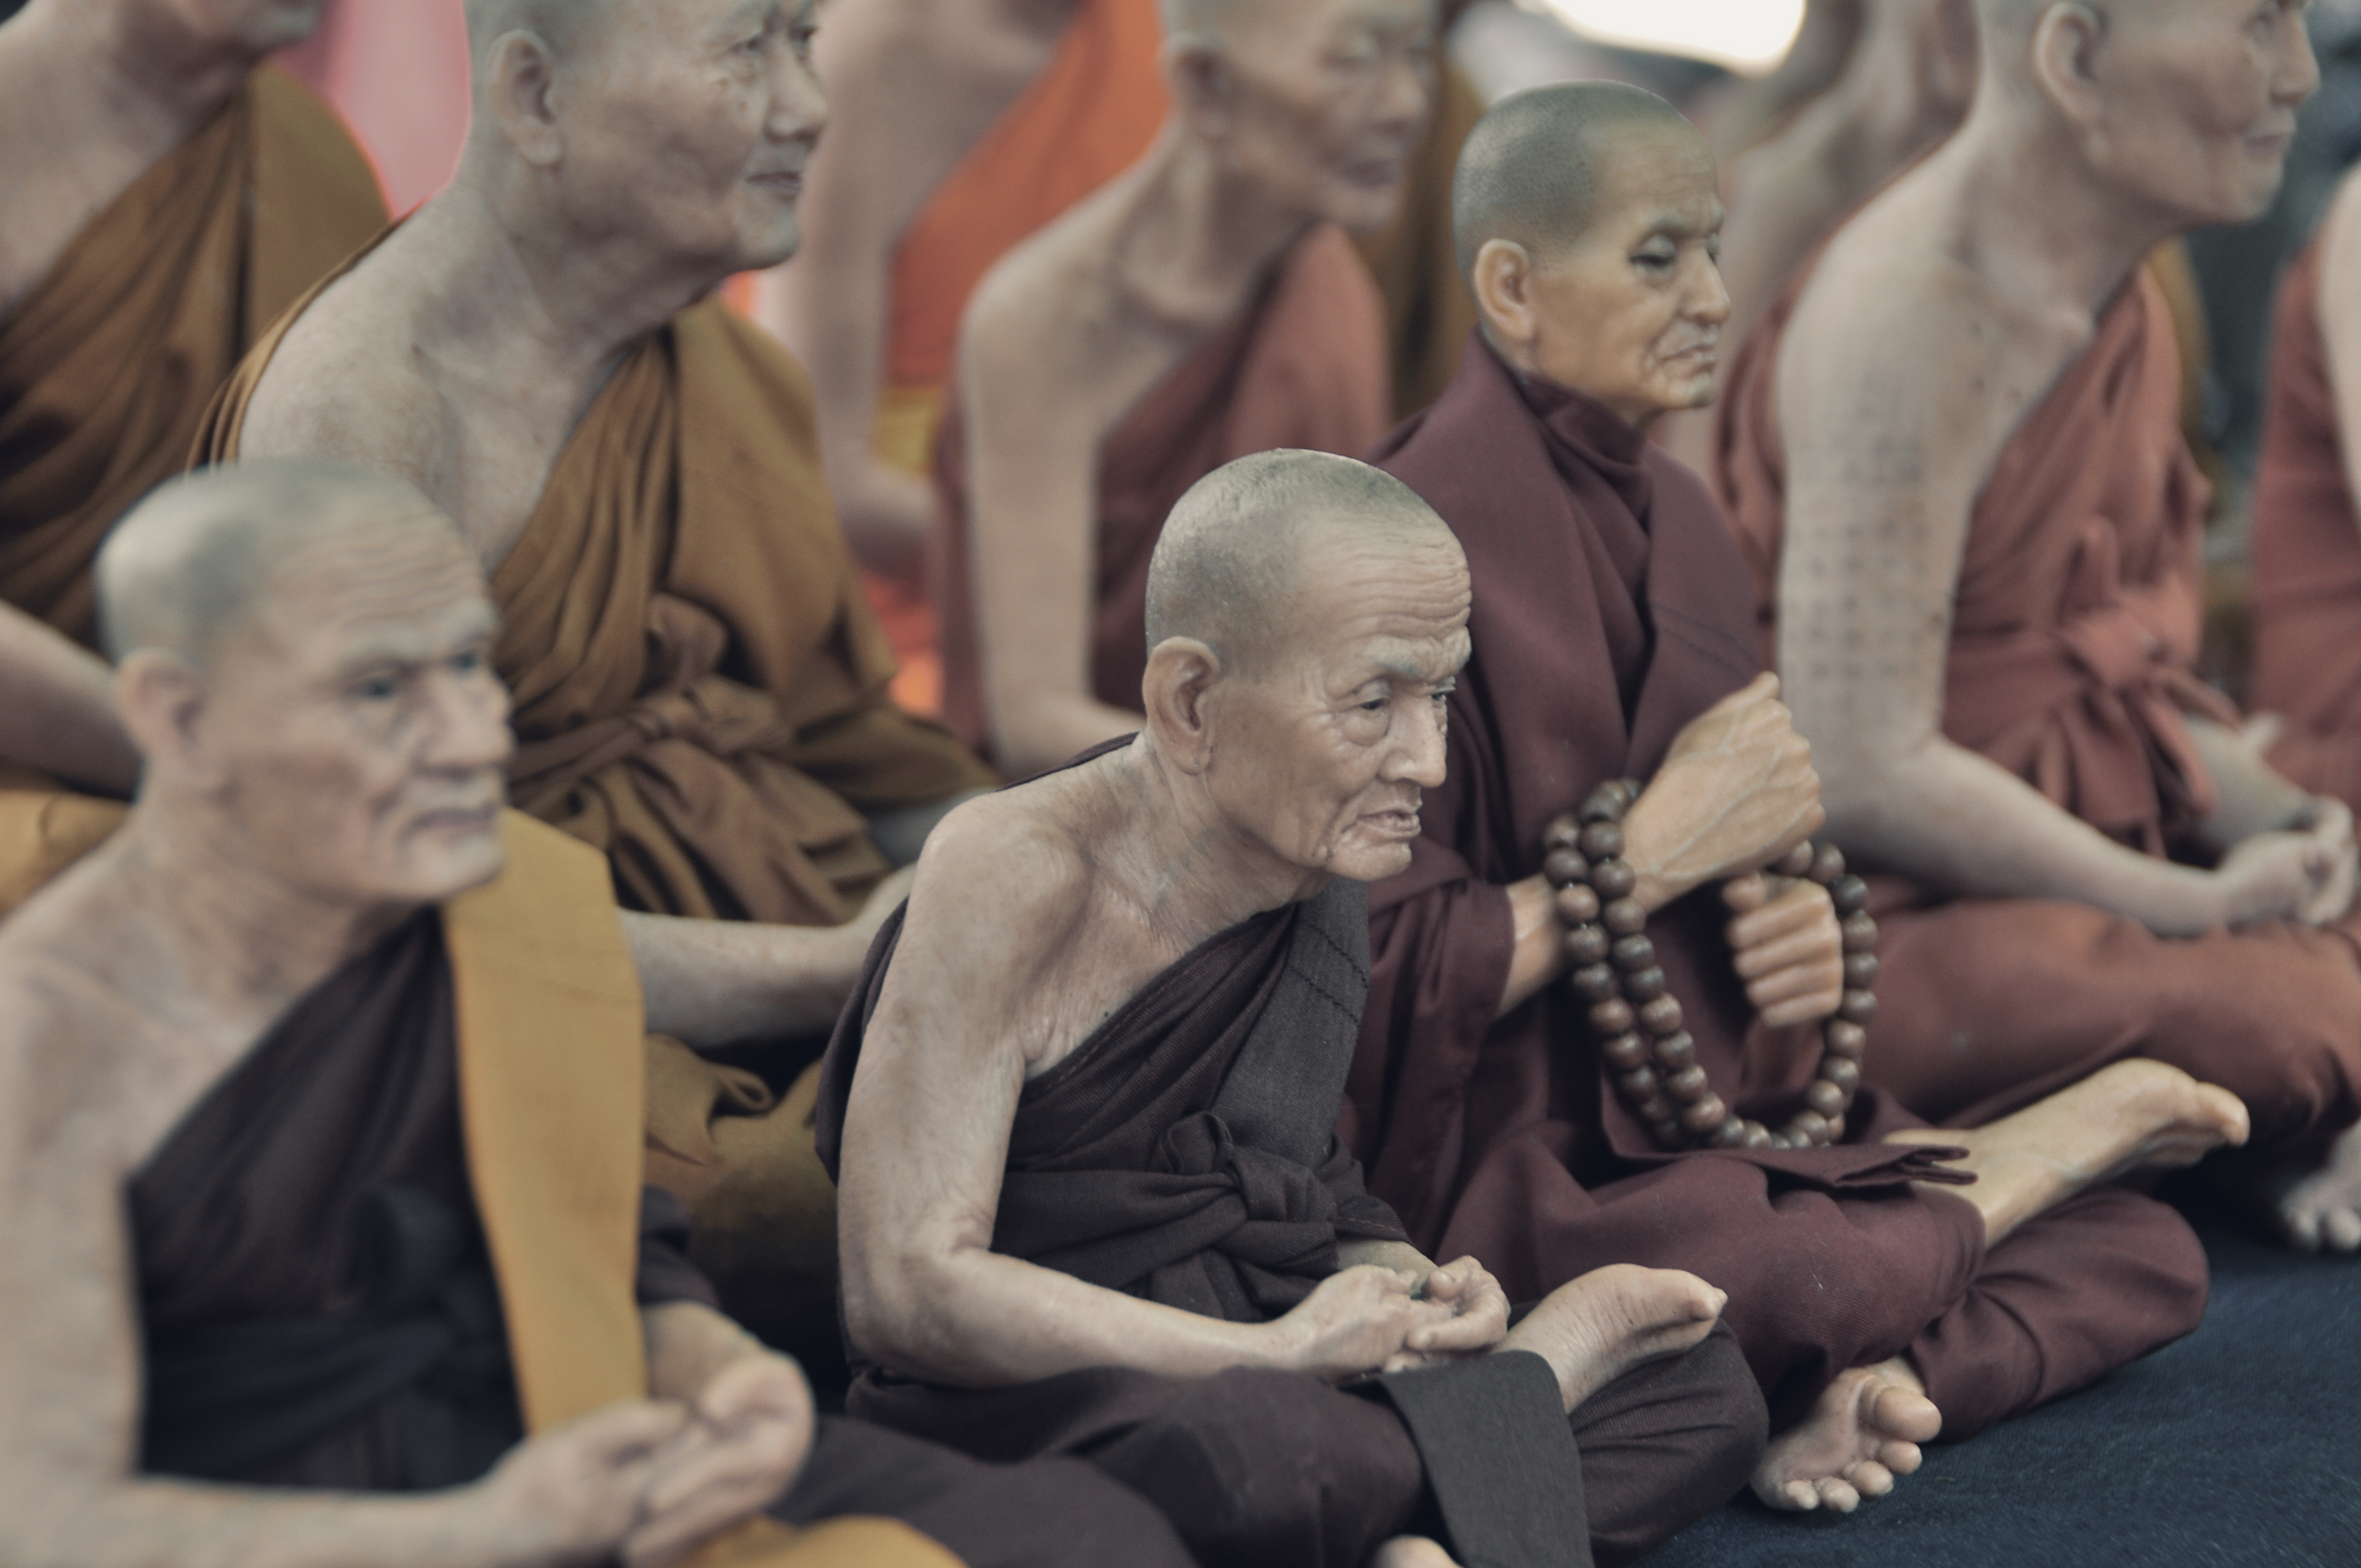
person, group, people, audience, sitting, buddhist, buddhism, publicdomain, meditation, humans, monks, robes, meditating, prayerbeads, human positions